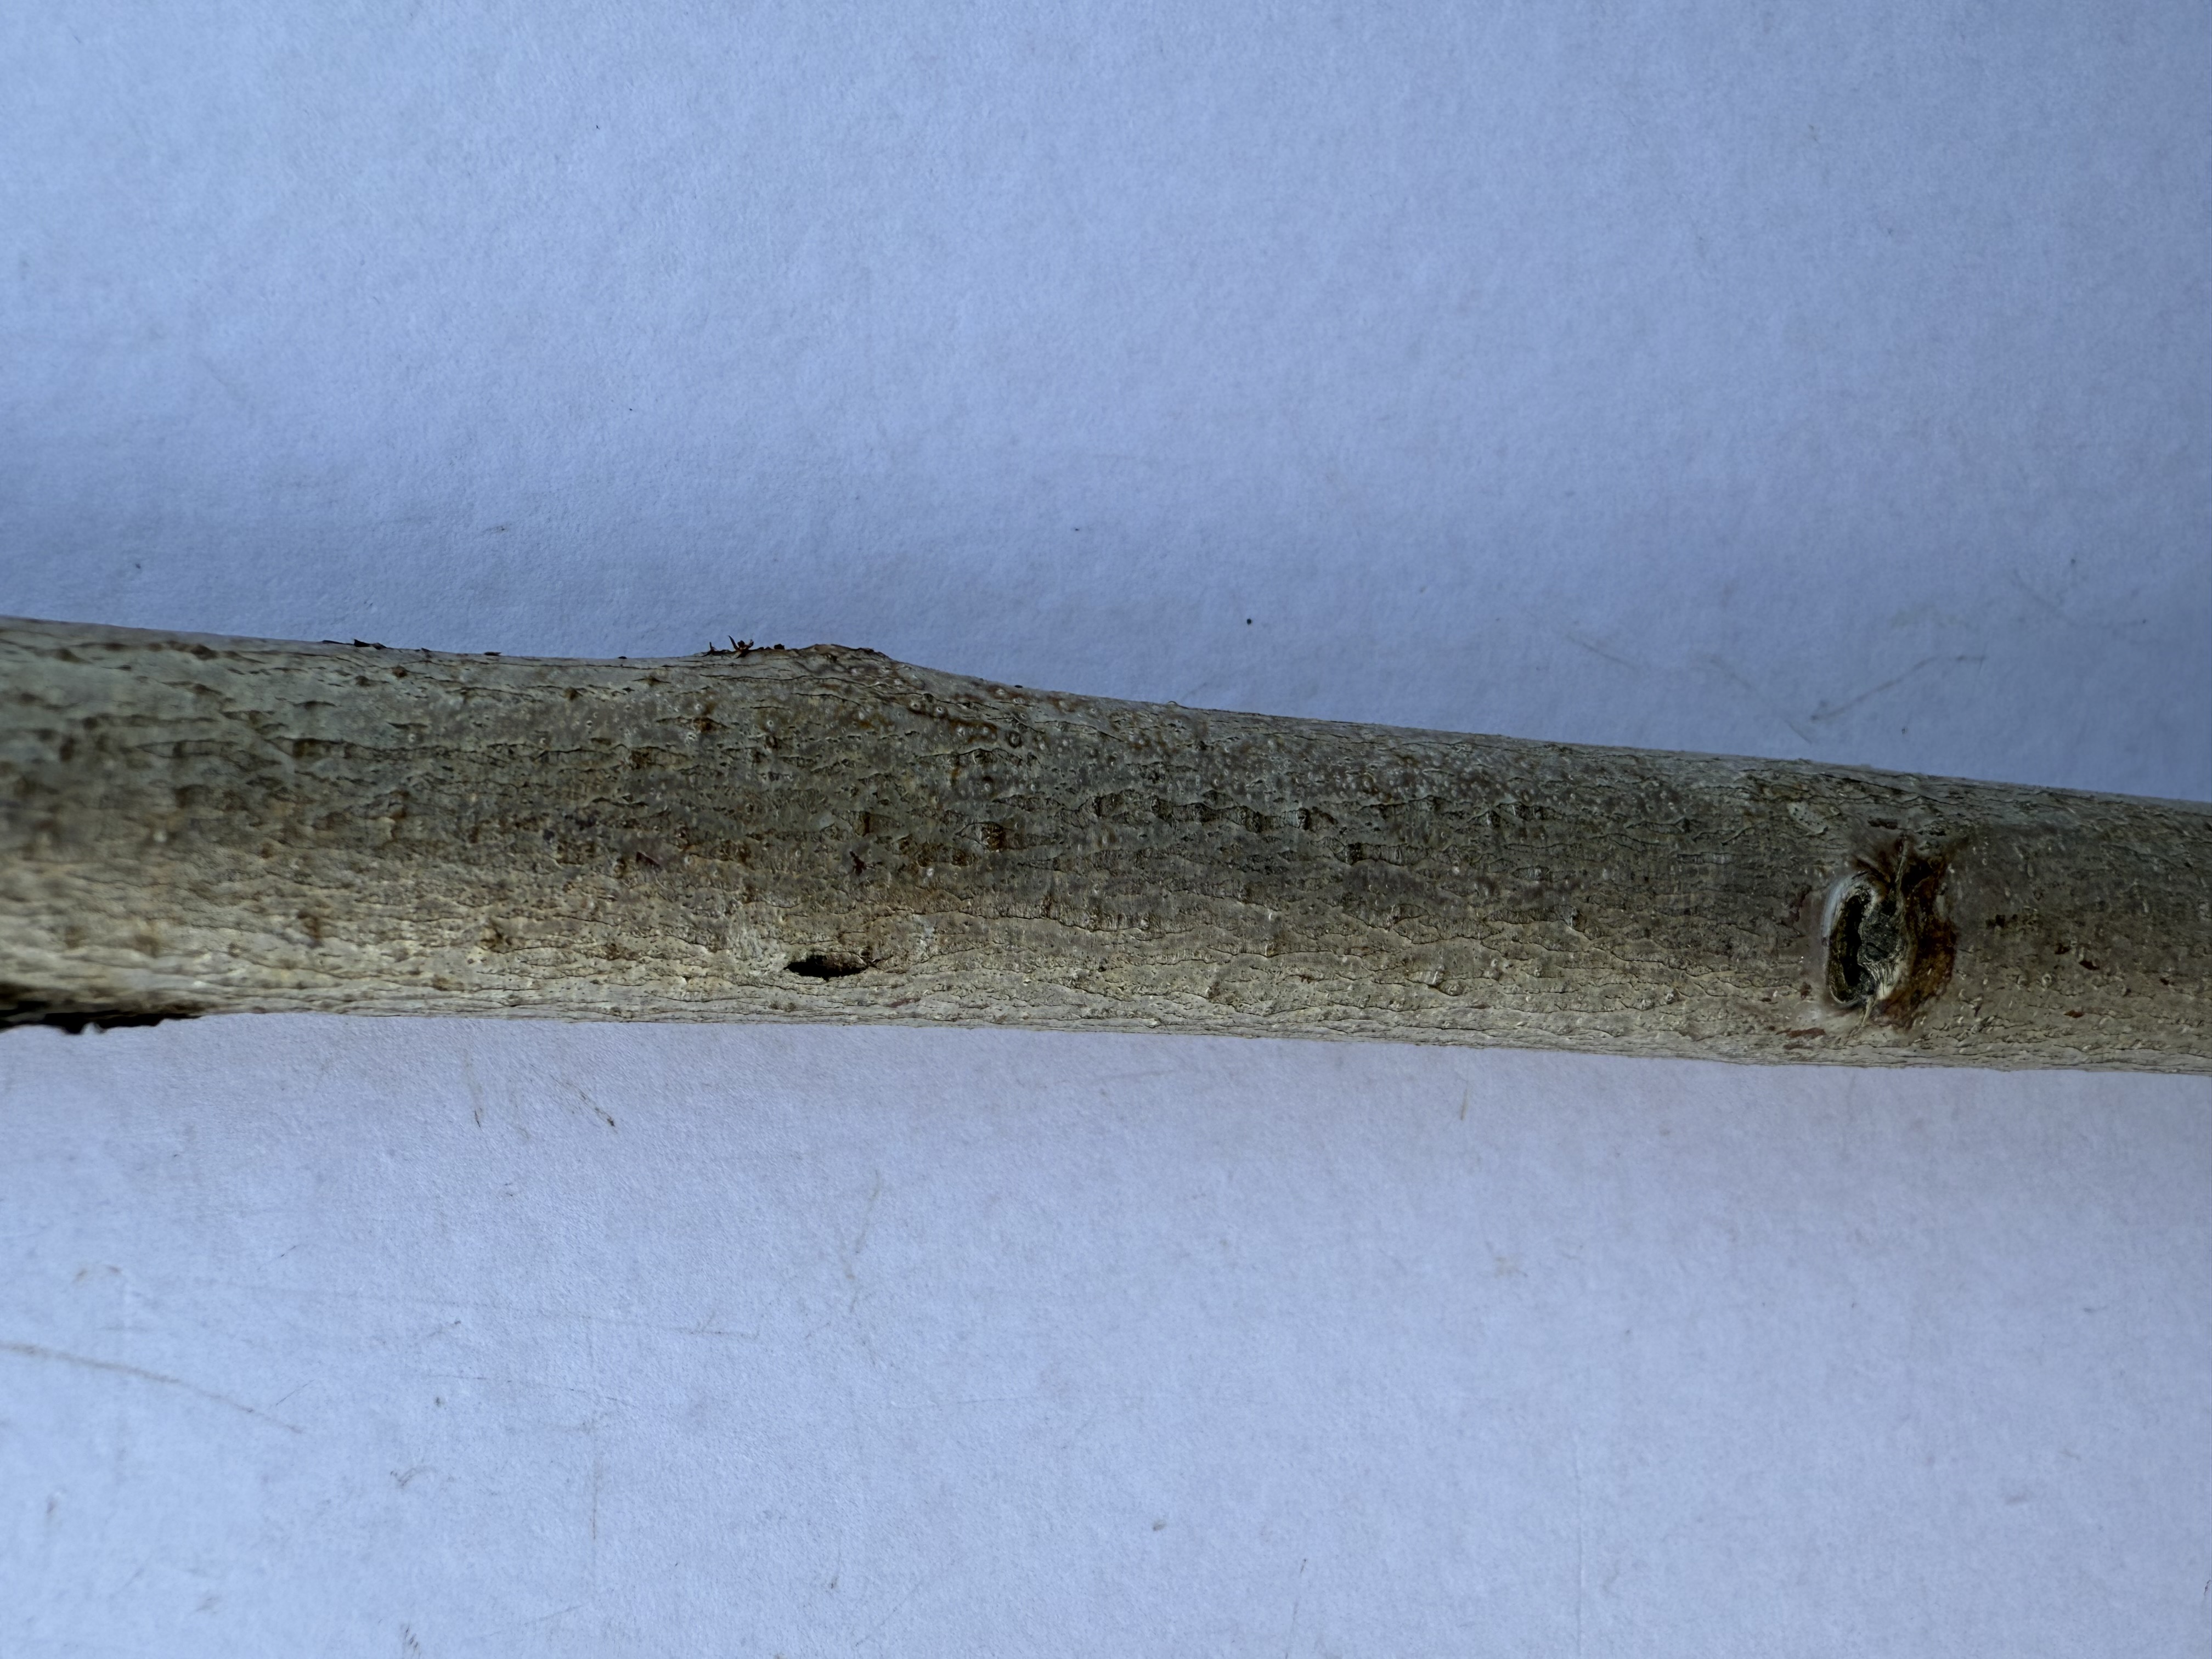
Variety: Red Nectarine